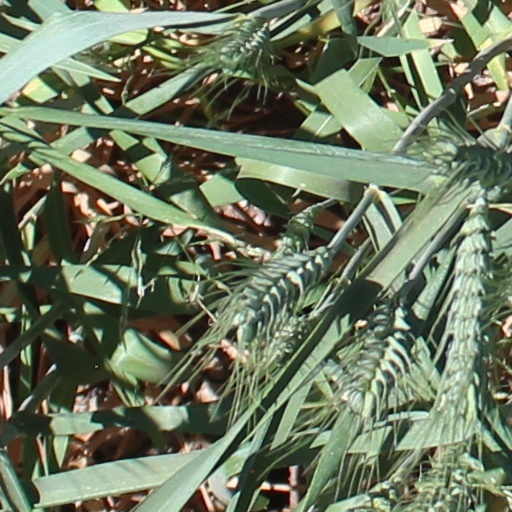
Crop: wheat